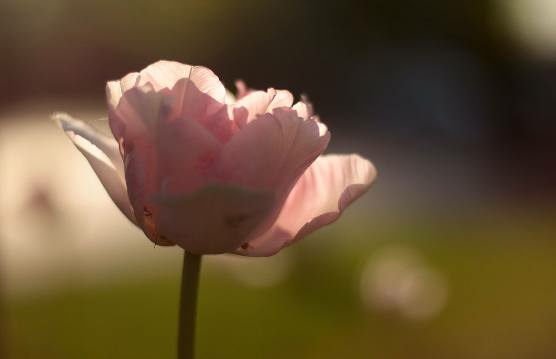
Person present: No